Marek Michał Żabka

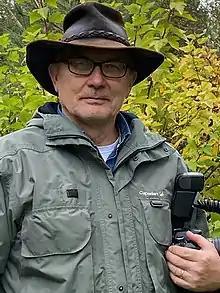
Marek Żabka in 2020

Marek Michał Żabka (born 1955) is a Polish arachnologist. His main research area is the spider family Salticidae (jumping spiders), especially their systematics and biogeography. He has produced nearly 80 scientific publications, popular science articles and a book. The World Spider Catalog lists 25 genus names or synonyms and 237 species names or synonyms of which he is either the sole author or a co-author. Nine jumping spider species and one ant spider species have been given the specific name "zabkai".